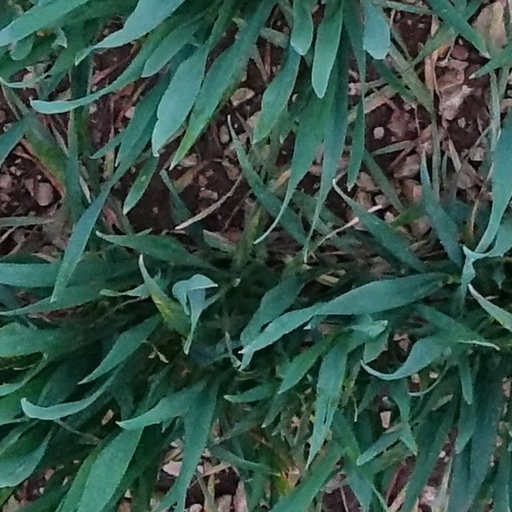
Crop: wheat